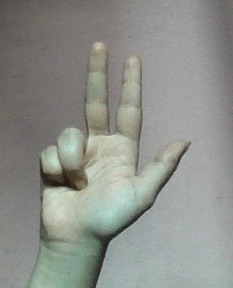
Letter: al